Gert Nygårdshaug

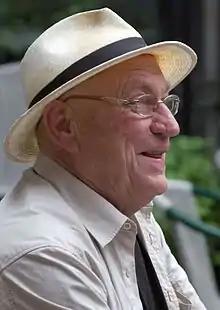
Nygårdshaug at the 2011 Oslo Book Festival

Gert Hermod Nygårdshaug (born 22 March 1946 at Tynset) is a Norwegian author. He has written poems, children's books and novels, and is in particular known for the series of crime novels featuring the gastronomer amateur detective Fredric Drum.